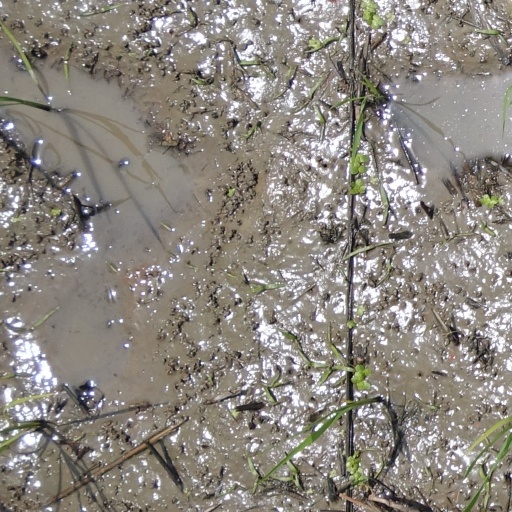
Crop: rice